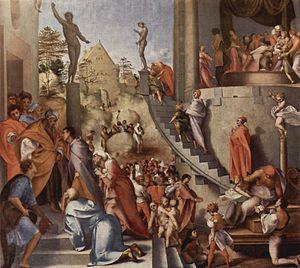
Joseph en Égypte est une peinture à l'huile datant de 1518 environ, réalisée par le peintre toscan Jacopo Carucci, dit le Pontormo. L'œuvre qui mesure 96,5 × 109,5 cm est conservée à la National Gallery de Londres.
Angelo di Cosimo ou Agnolo di Cosimo dit le Bronzino ou Agnolo Bronzino est un peintre maniériste italien. Il était le fils adoptif et apprenti de Pontormo, et aussi l'élève de Girolamo Genga. Il devrait son surnom à son teint sombre ou à la couleur de ses cheveux. Son disciple et fils adoptif, Alessandro Allori, était également surnommé « il Bronzino ».
Jacopo Carucci, connu sous le nom de Jacopo da Pontormo, ou plus simplement Pontormo, né à Pontorme le 24 mai 1494 et mort à Florence le 2 janvier 1557, est un peintre italien de l'école florentine et l'un des représentants les plus importants du mouvement maniériste dans la peinture du XVIᵉ siècle.